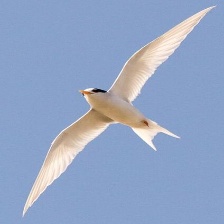
Species: FAIRY TERN
Scientific name: STERNULA NEREIS